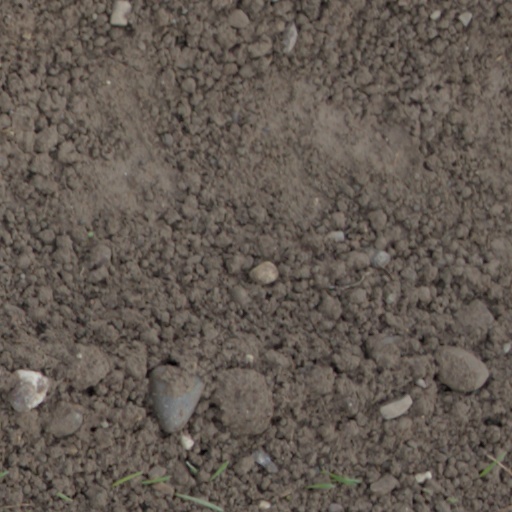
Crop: wheat